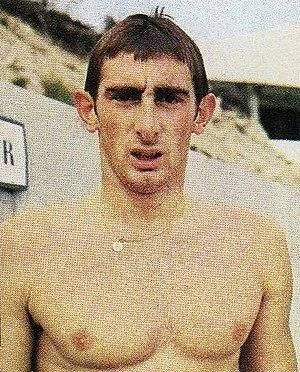
Michel Rousseau est un nageur français spécialisé en nage libre, né le 8 juin 1949, sociétaire de l'ASPTT de Paris de 1967 à 1973, du Réveil de Nogent-sur-Marne de 1974 à 1975, et du CN Antibes Juan en 1976.